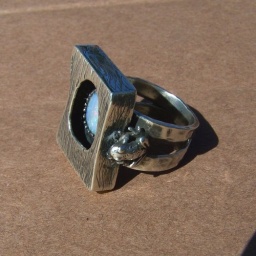
Merlin Oak Magic A tree hugger's ring opal set in sterling silver